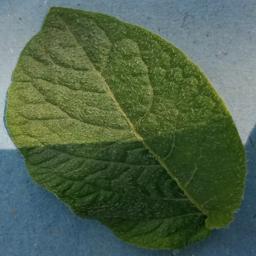
Label: Potato___Healthy